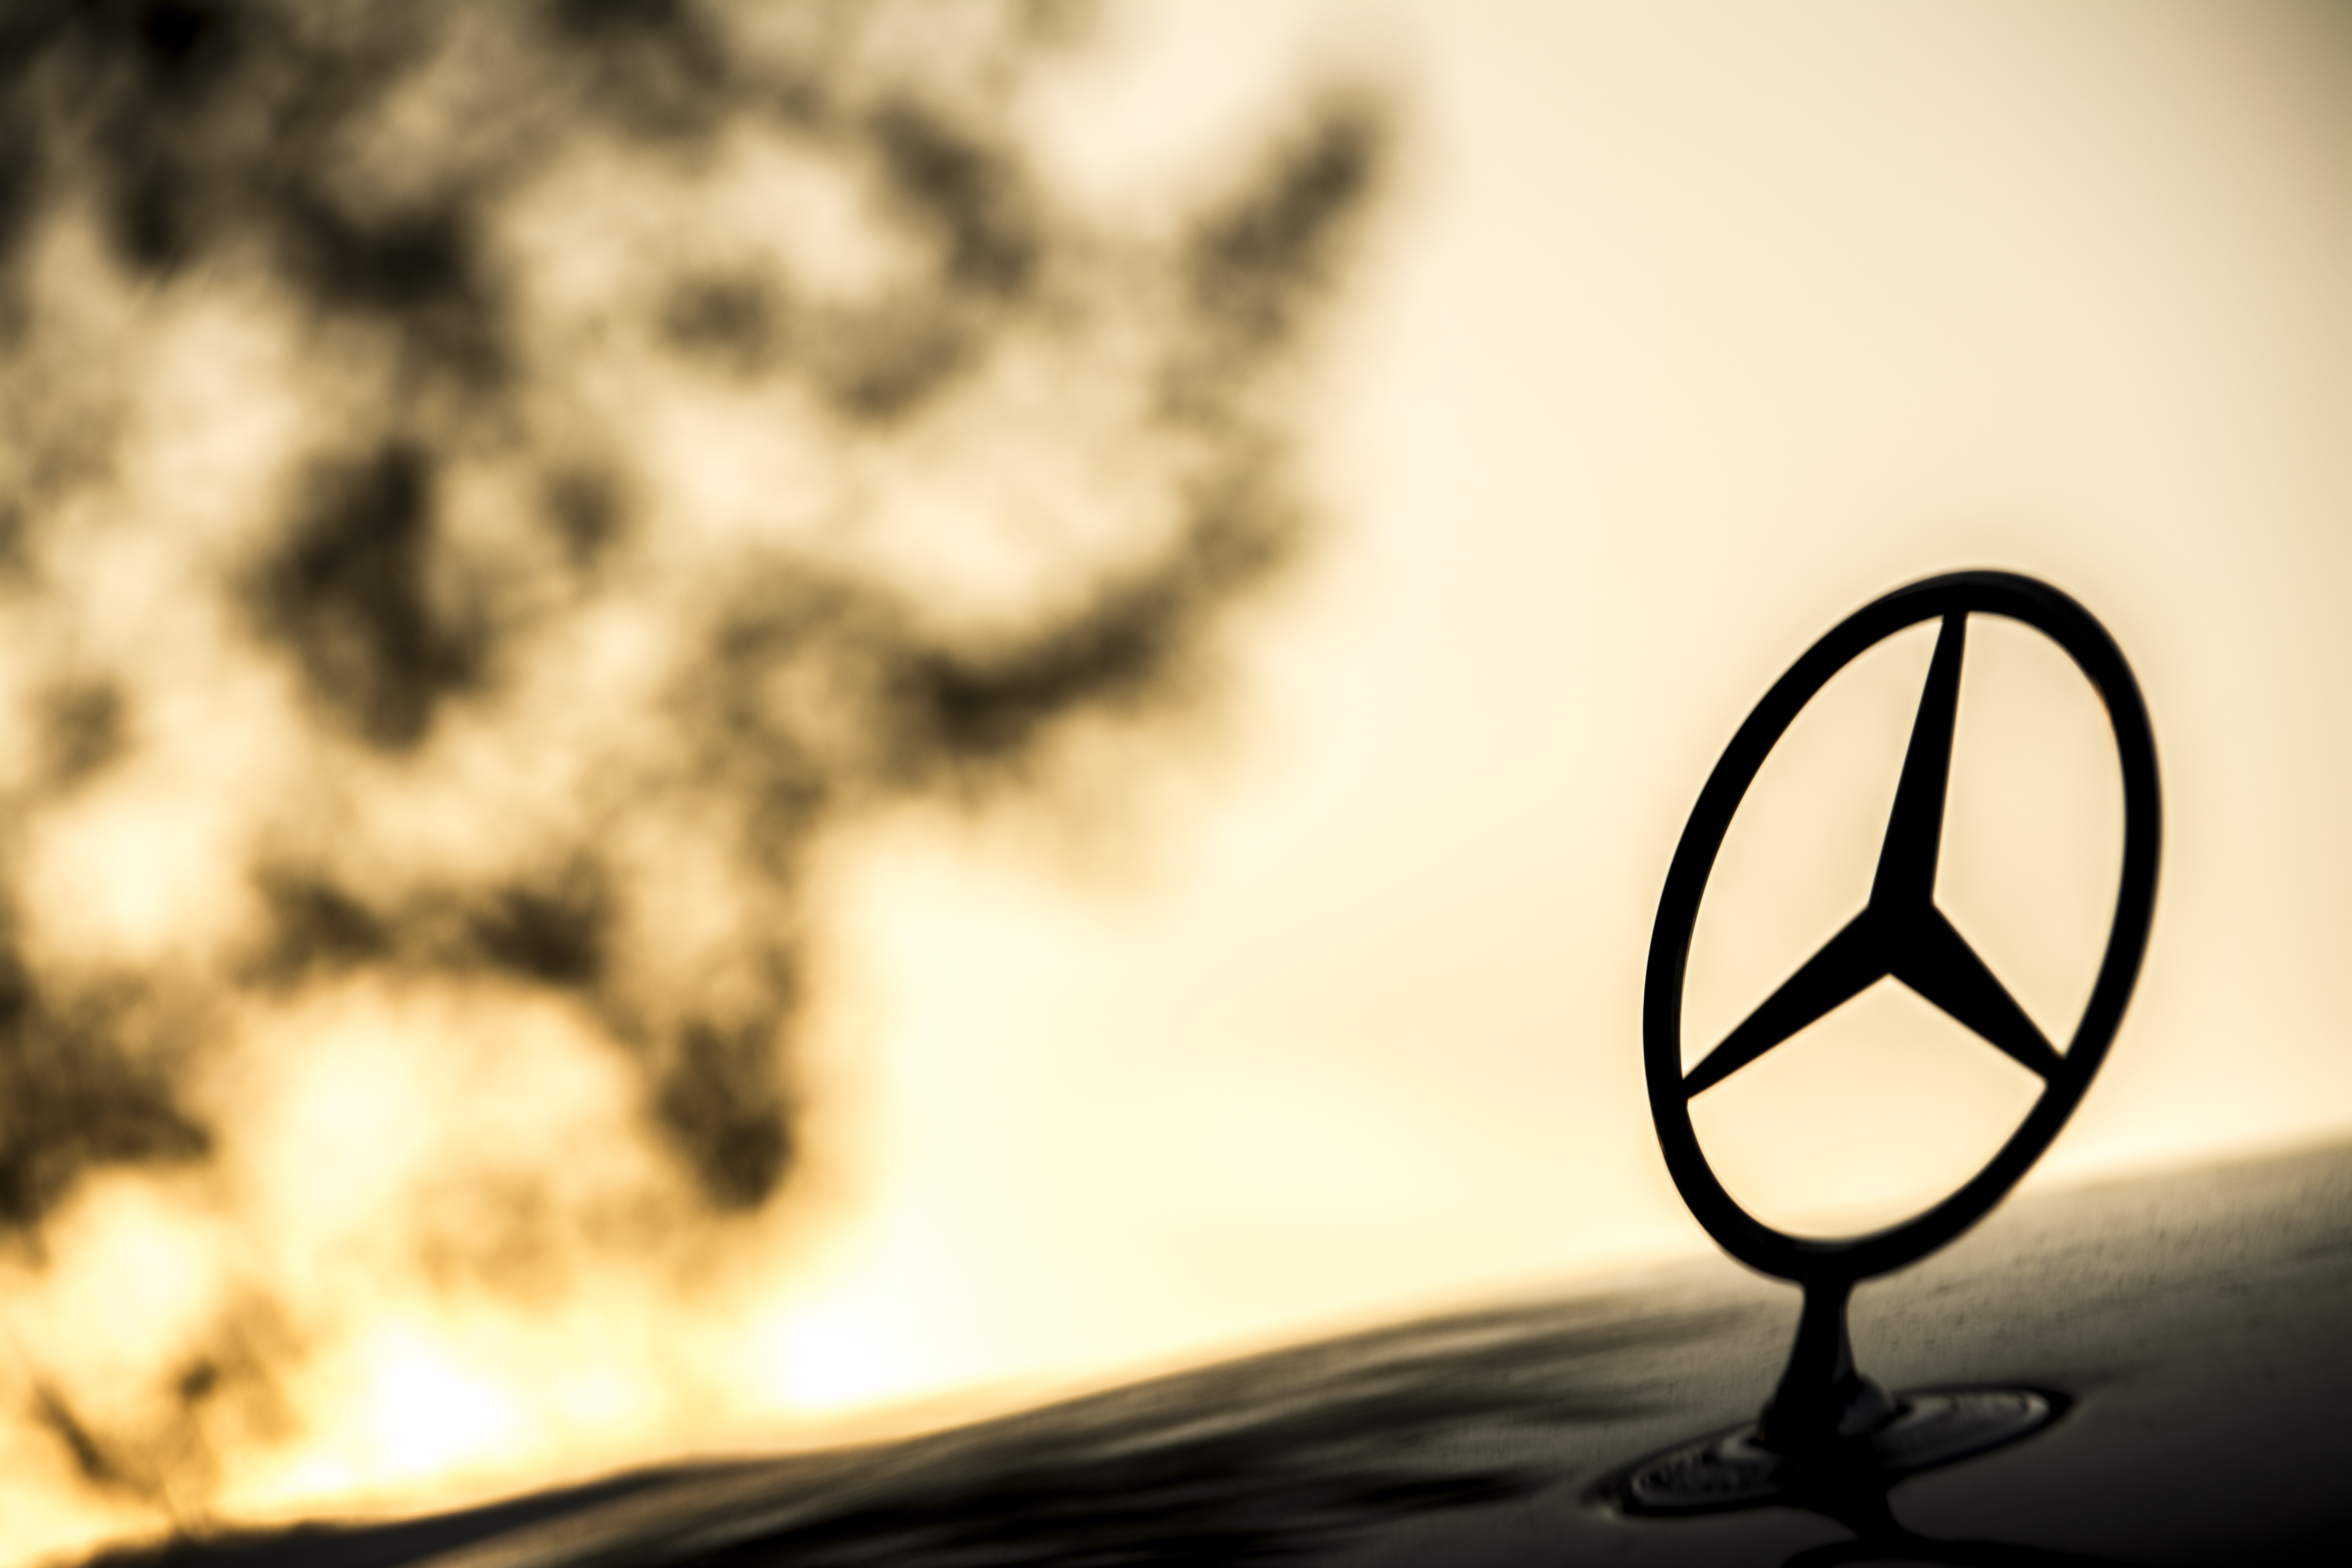
light, morning, view, spring, font, logo, mercedes, computer wallpaper